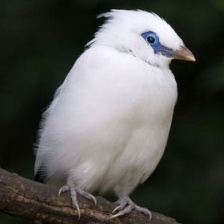
Species: BALI STARLING
Scientific name: LEUCOPSAR ROTHSCHILDI